Frydag

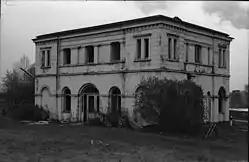
The pavilion of House Buddenburg that was owned by the Frydag line from the 14th century to 1902. The pavilion was but a small part of House Buddenburg

In 1199, the first instance of the name "Wecelo Vriedach" was found in a document in the library of Count Gottfried of Arnsberg. In 1217, the same person is again mentioned as a witness in a document belonging to the Otto I of Oldenburg, Bishop of Münster. In the first half of the 13th century, the family are working as Minstrels to the bishops of Münster and Bishopric of Minden, in the second half they are with the Archbishop of Cologne and in the pens of the abbeys of Essen and abbeys of Herford.